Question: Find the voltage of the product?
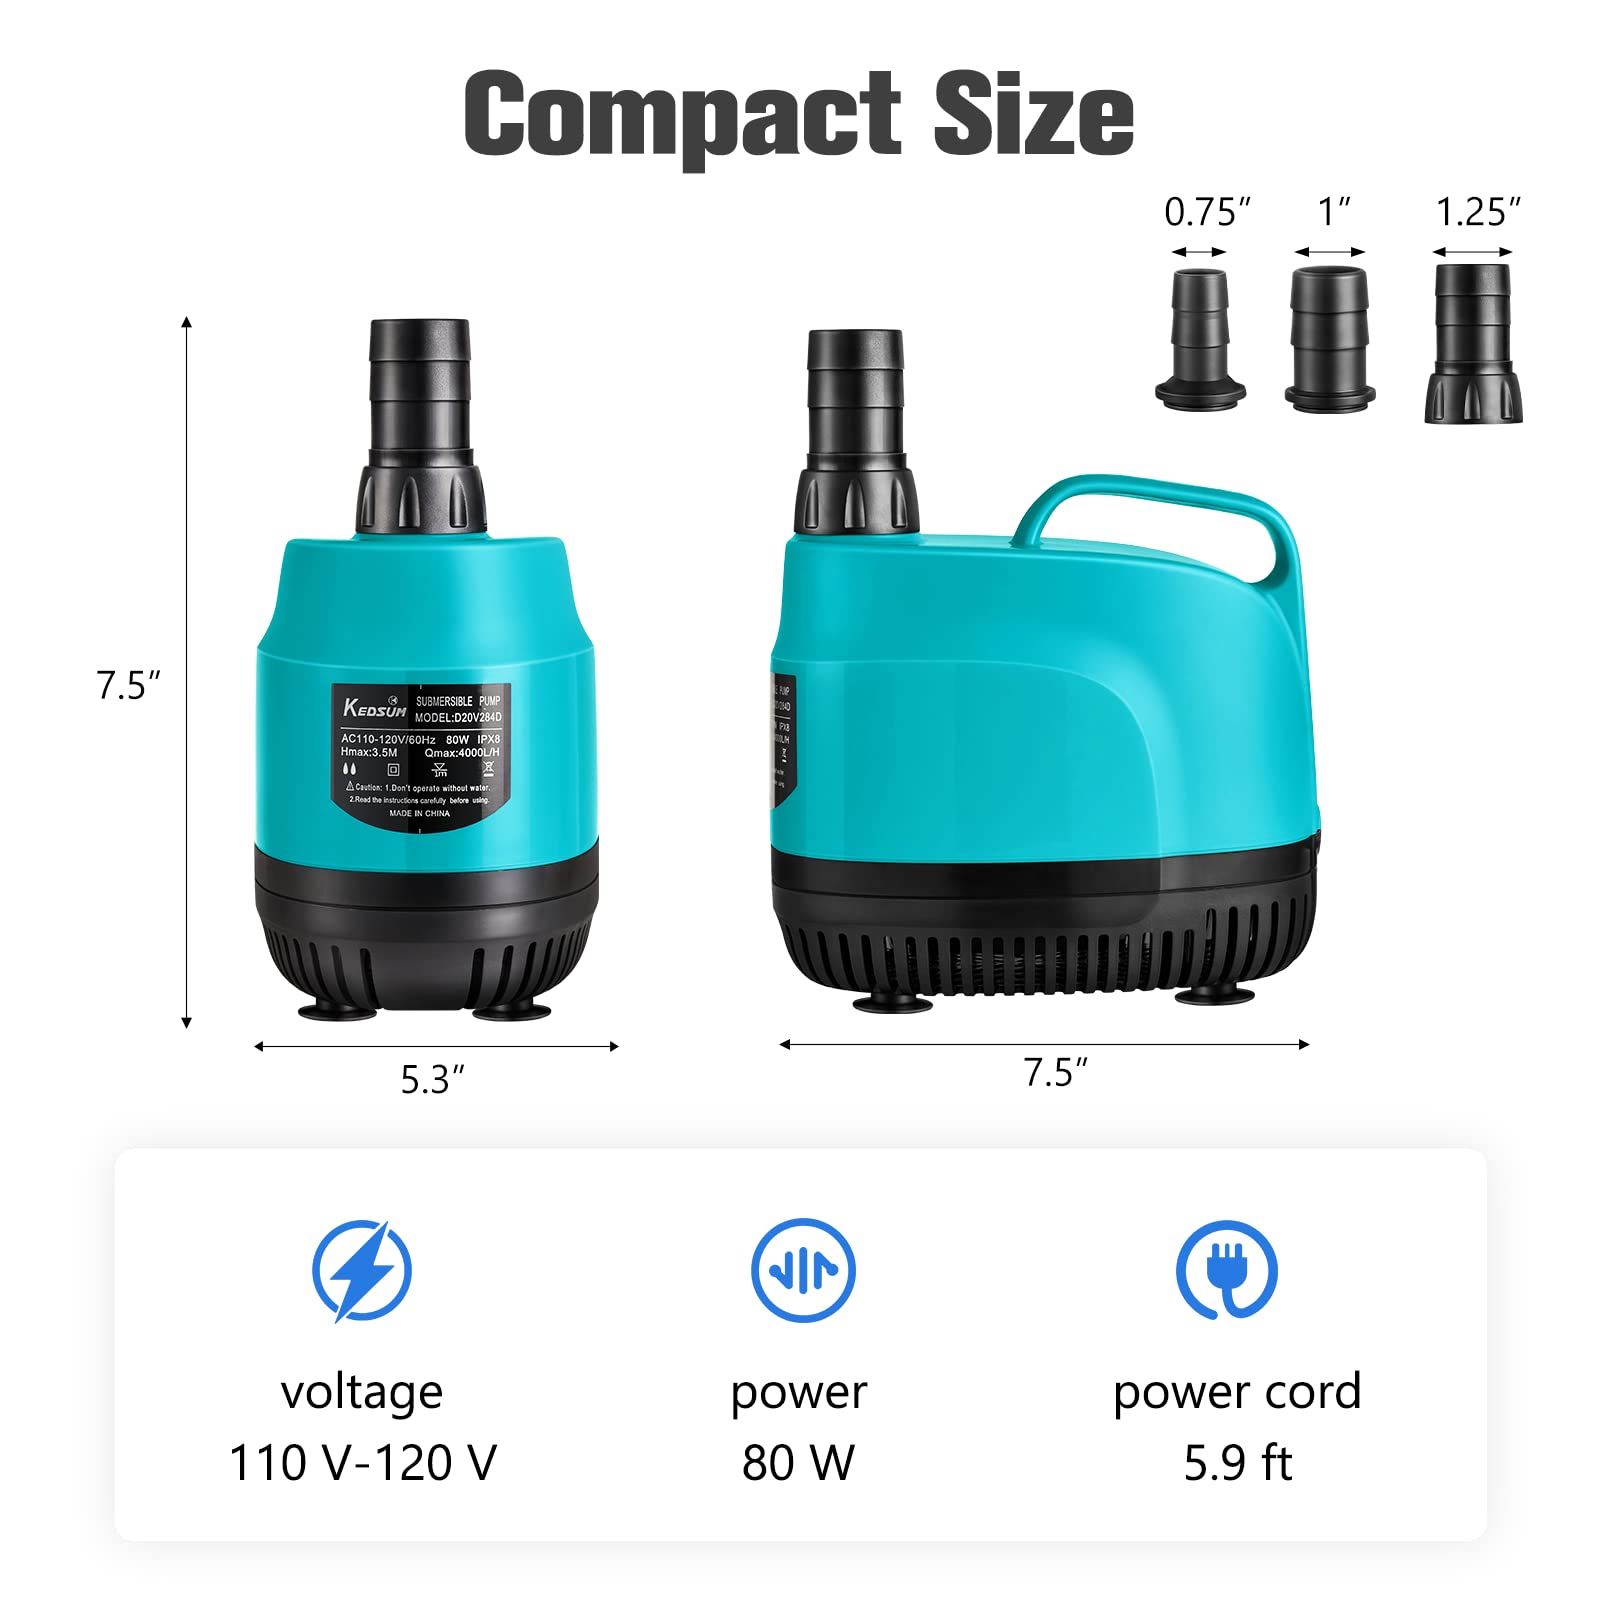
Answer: [110.0, 120.0] volt